Alia carinata

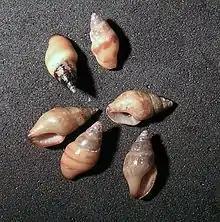
Six shells of "A. carinata" showing variability

The adult size of the shell of this species of dove snail can be between in length. The body whorl is sometimes carinate (having a pronounced keel), sometimes less so, and sometimes not at all. The shell color is quite variable; it can be one uniform color or patterned with multiple shades of color. It has a stenoglossan radula with bicuspate lateral teeth and a slightly curved rachidian tooth.